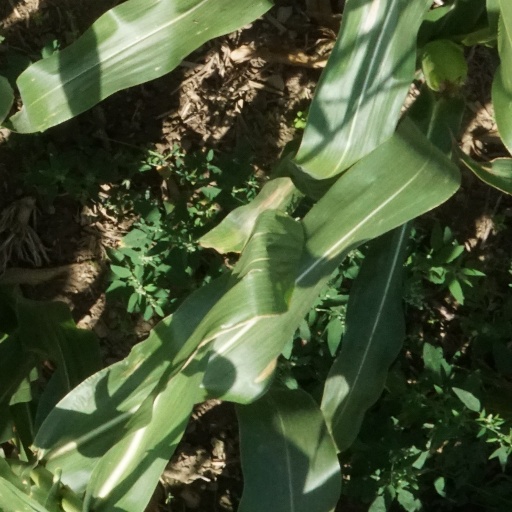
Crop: maize; corn